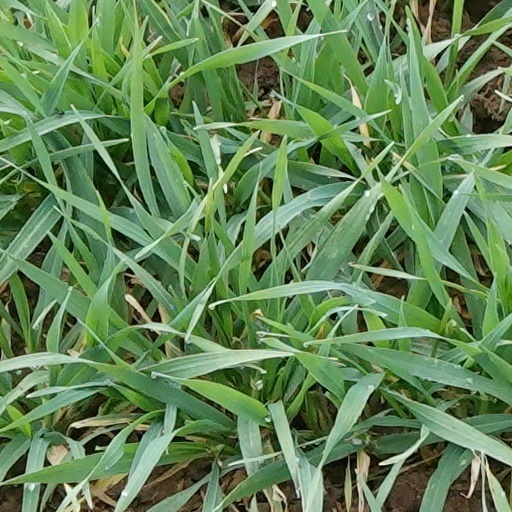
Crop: wheat